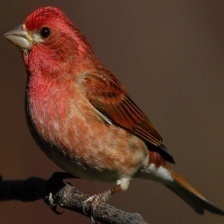
Species: PURPLE FINCH
Scientific name: HAEMORHOUS PURPUREUS
ImageNet parent category: house_finch